Mohamed Muizzu

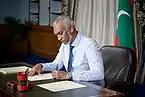
Muizzu's Working portrait

Mohamed Muizzu assumed office as the 8th President of the Republic of Maldives on 17 November 2023. He is the fourth president to be democratically elected and the sixth from Malé. His oath of office, alongside his running mate Hussain Mohamed Latheef, were administered by Ahmed Muthasim Adnan, Chief Justice of the Maldives at the Republic Square.